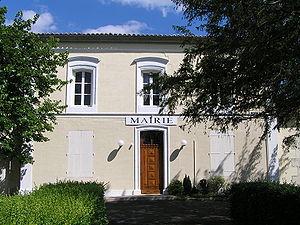
mairie de Mons
Mons est une commune du Sud-Ouest de la France, située dans le département de la Charente.